List of birds of Nauru

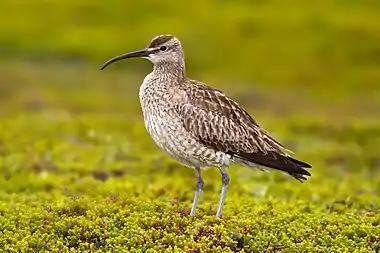
brownish wader with long curved bill

The family Charadriidae includes the plovers, dotterels and lapwings. They are small to medium-sized birds with compact bodies, short, thick necks and long, usually pointed, wings. They are found in open country worldwide, mostly in habitats near water.